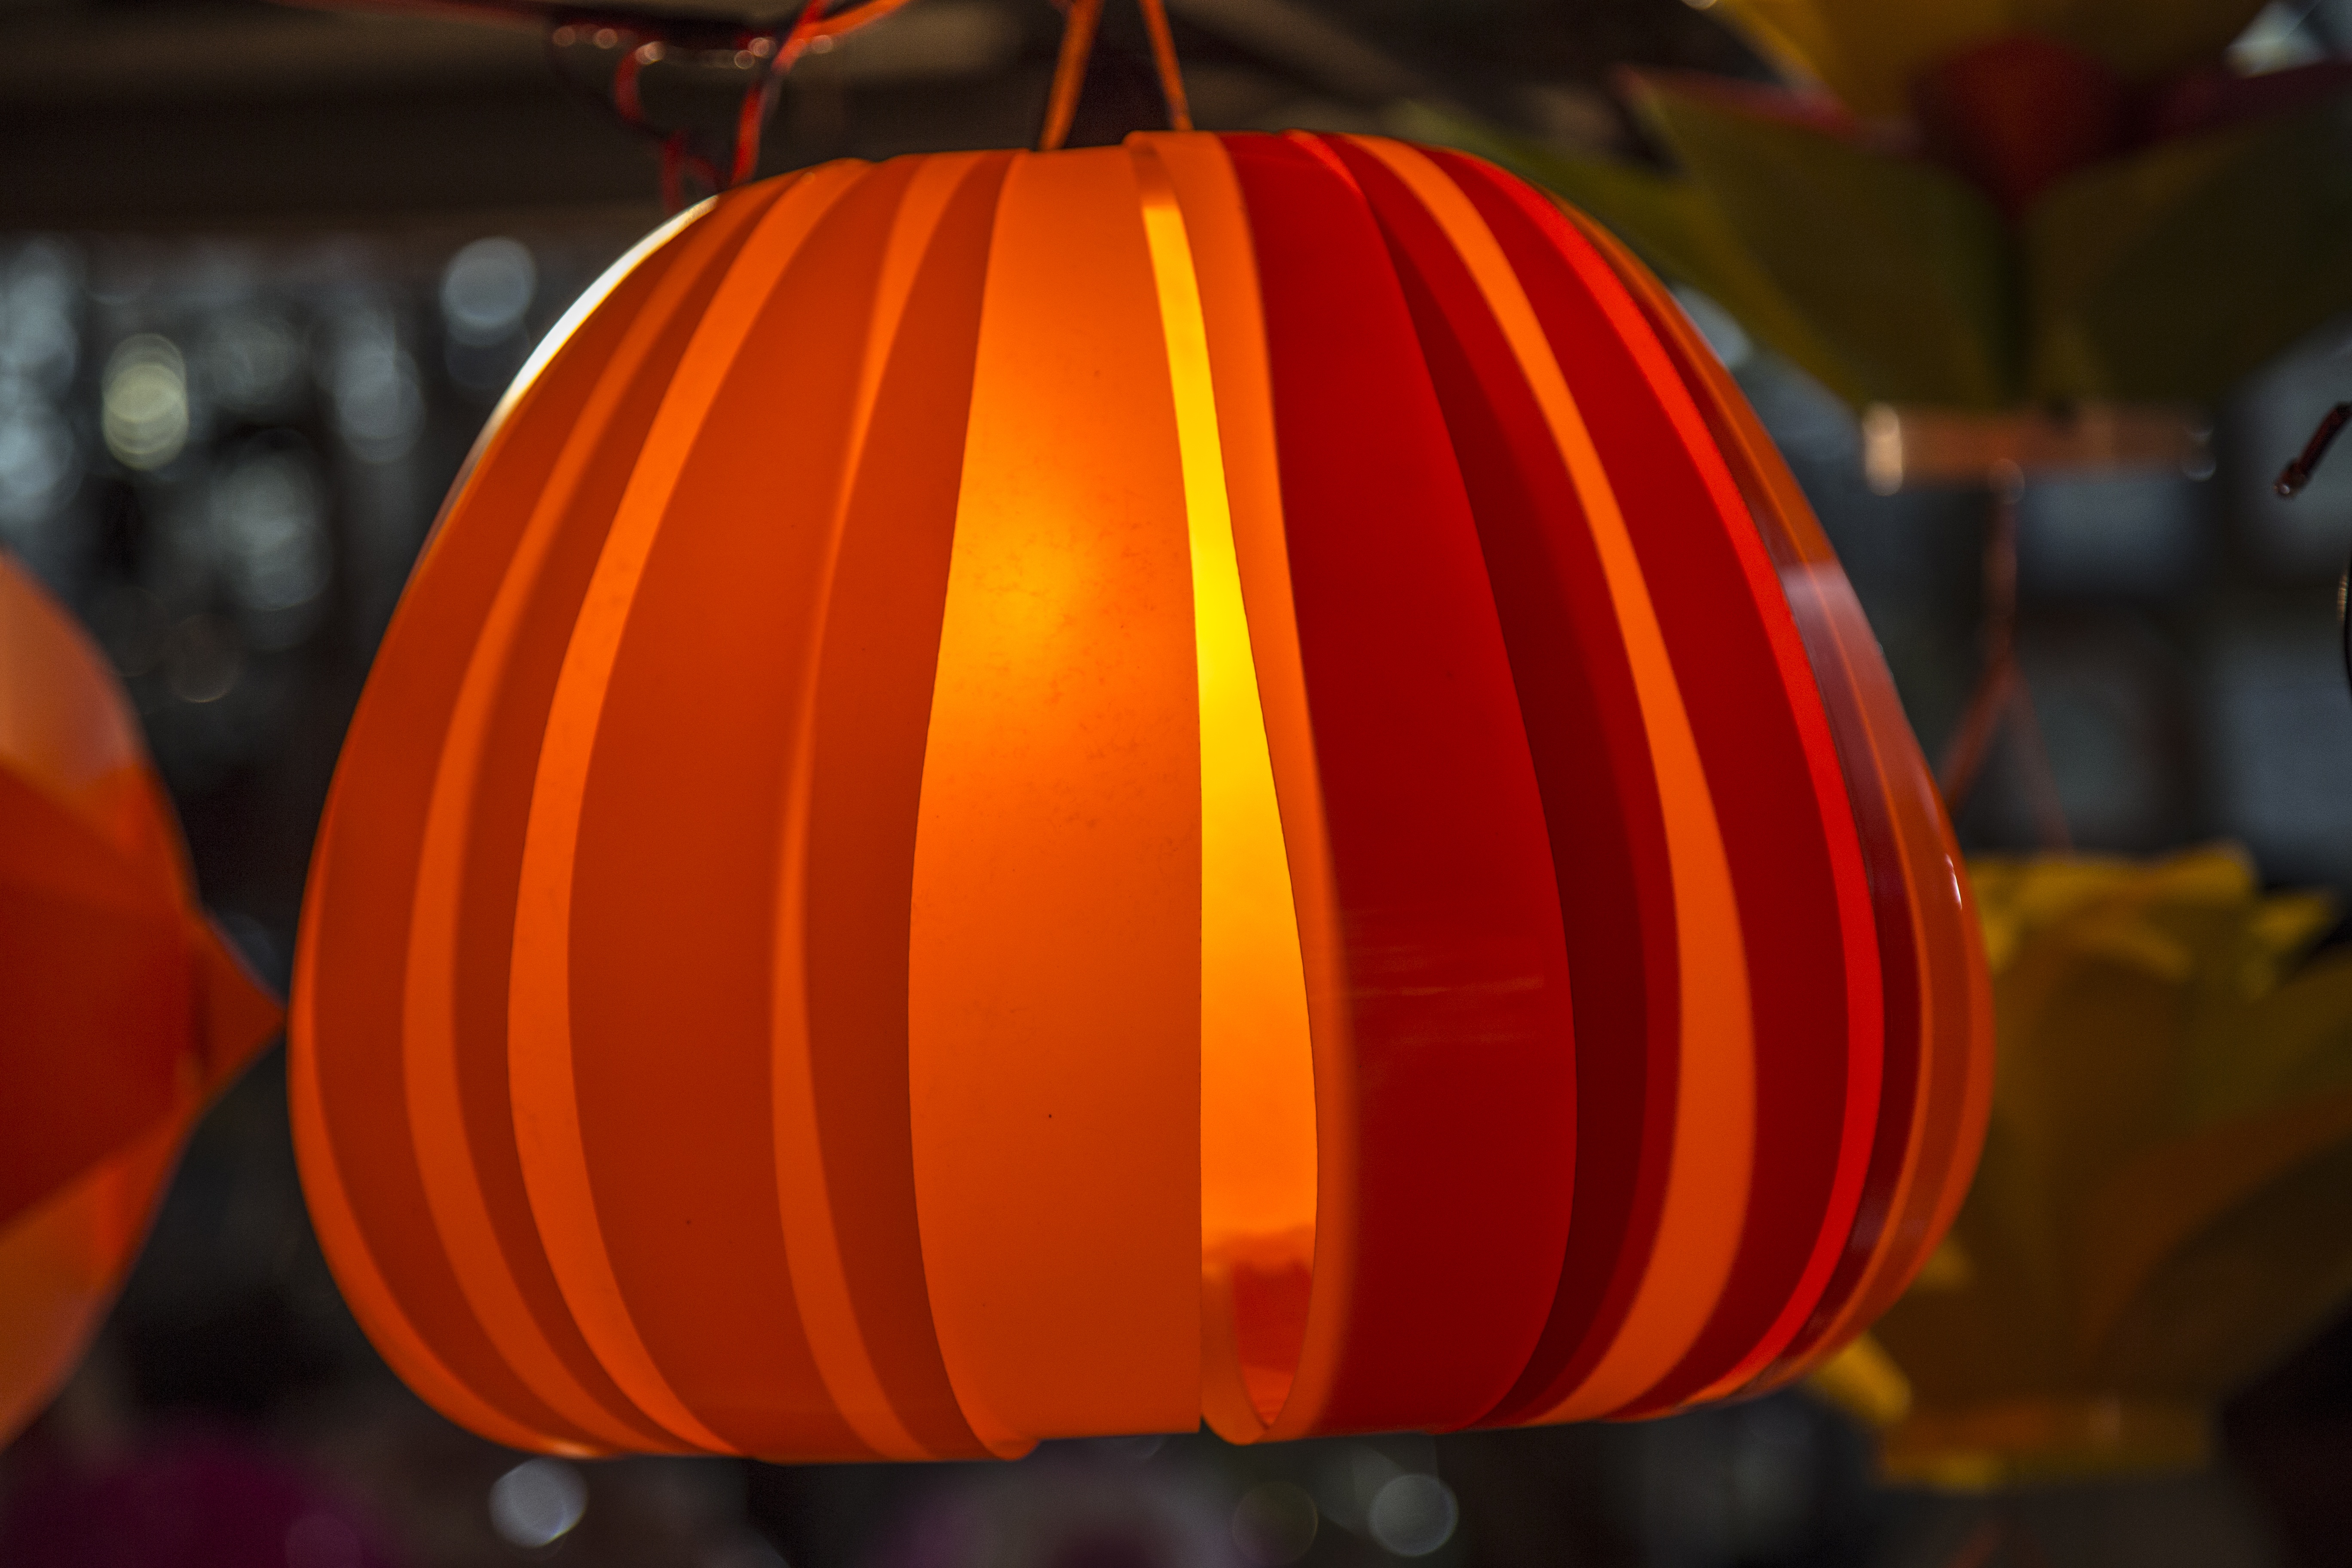
flower, celebration, decoration, lantern, red, color, autumn, pumpkin, holiday, religion, lamp, yellow, spiritual, festive, jack o lantern, religious, festival, lights, happy, culture, carving, hindu, indian, diwali, deepawali, auspicious, traditional, hinduism